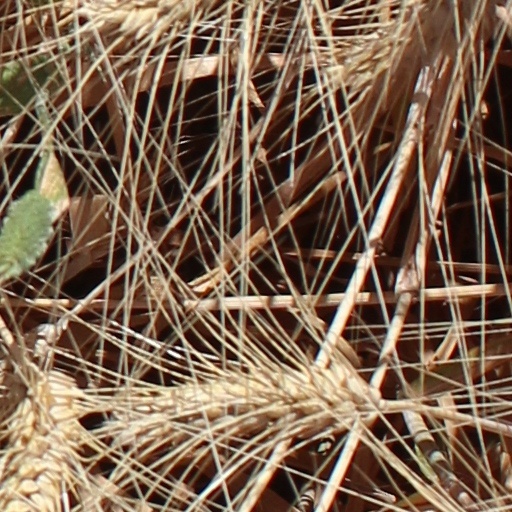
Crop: wheat